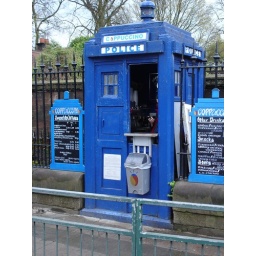
Close up of blue phone box selling (good) coffee on Great Western Rd/Byres Rd by the Botanic Gardens, Glasgow.